The Cry and the Covenant

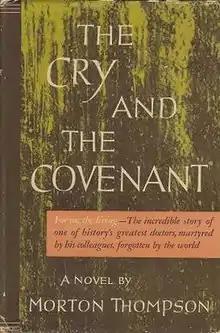
First edition

The Cry and the Covenant is a novel by Morton Thompson written in 1949 and published by Doubleday. The novel is a fictionalized story of Ignaz Semmelweis, an Austrian-Hungarian physician known for his research into puerperal fever and his advances in medical hygiene. The novel includes historical references, and details into Semmelweis' youth and education, as well as his later studies.